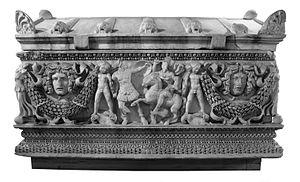
Sarcophage de marbre, typique de Pamphylia. Période romaine IIIème siècle AD